Duns Tew

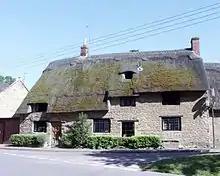
The Ridge House, opposite the parish church, was built in the first half of the 17th century

The parish had a watermill by 1279. It was still recorded in 1618 but seems to have disappeared by 1722. In 1650 Anne Greene, a domestic servant at Duns Tew manor house, was convicted of the infanticide of her stillborn child. She was hanged at Oxford Castle but survived after being presumed dead and was given a free pardon. Most of the parish was farmed under two separate open field systems until 1794, when the common lands were enclosed.